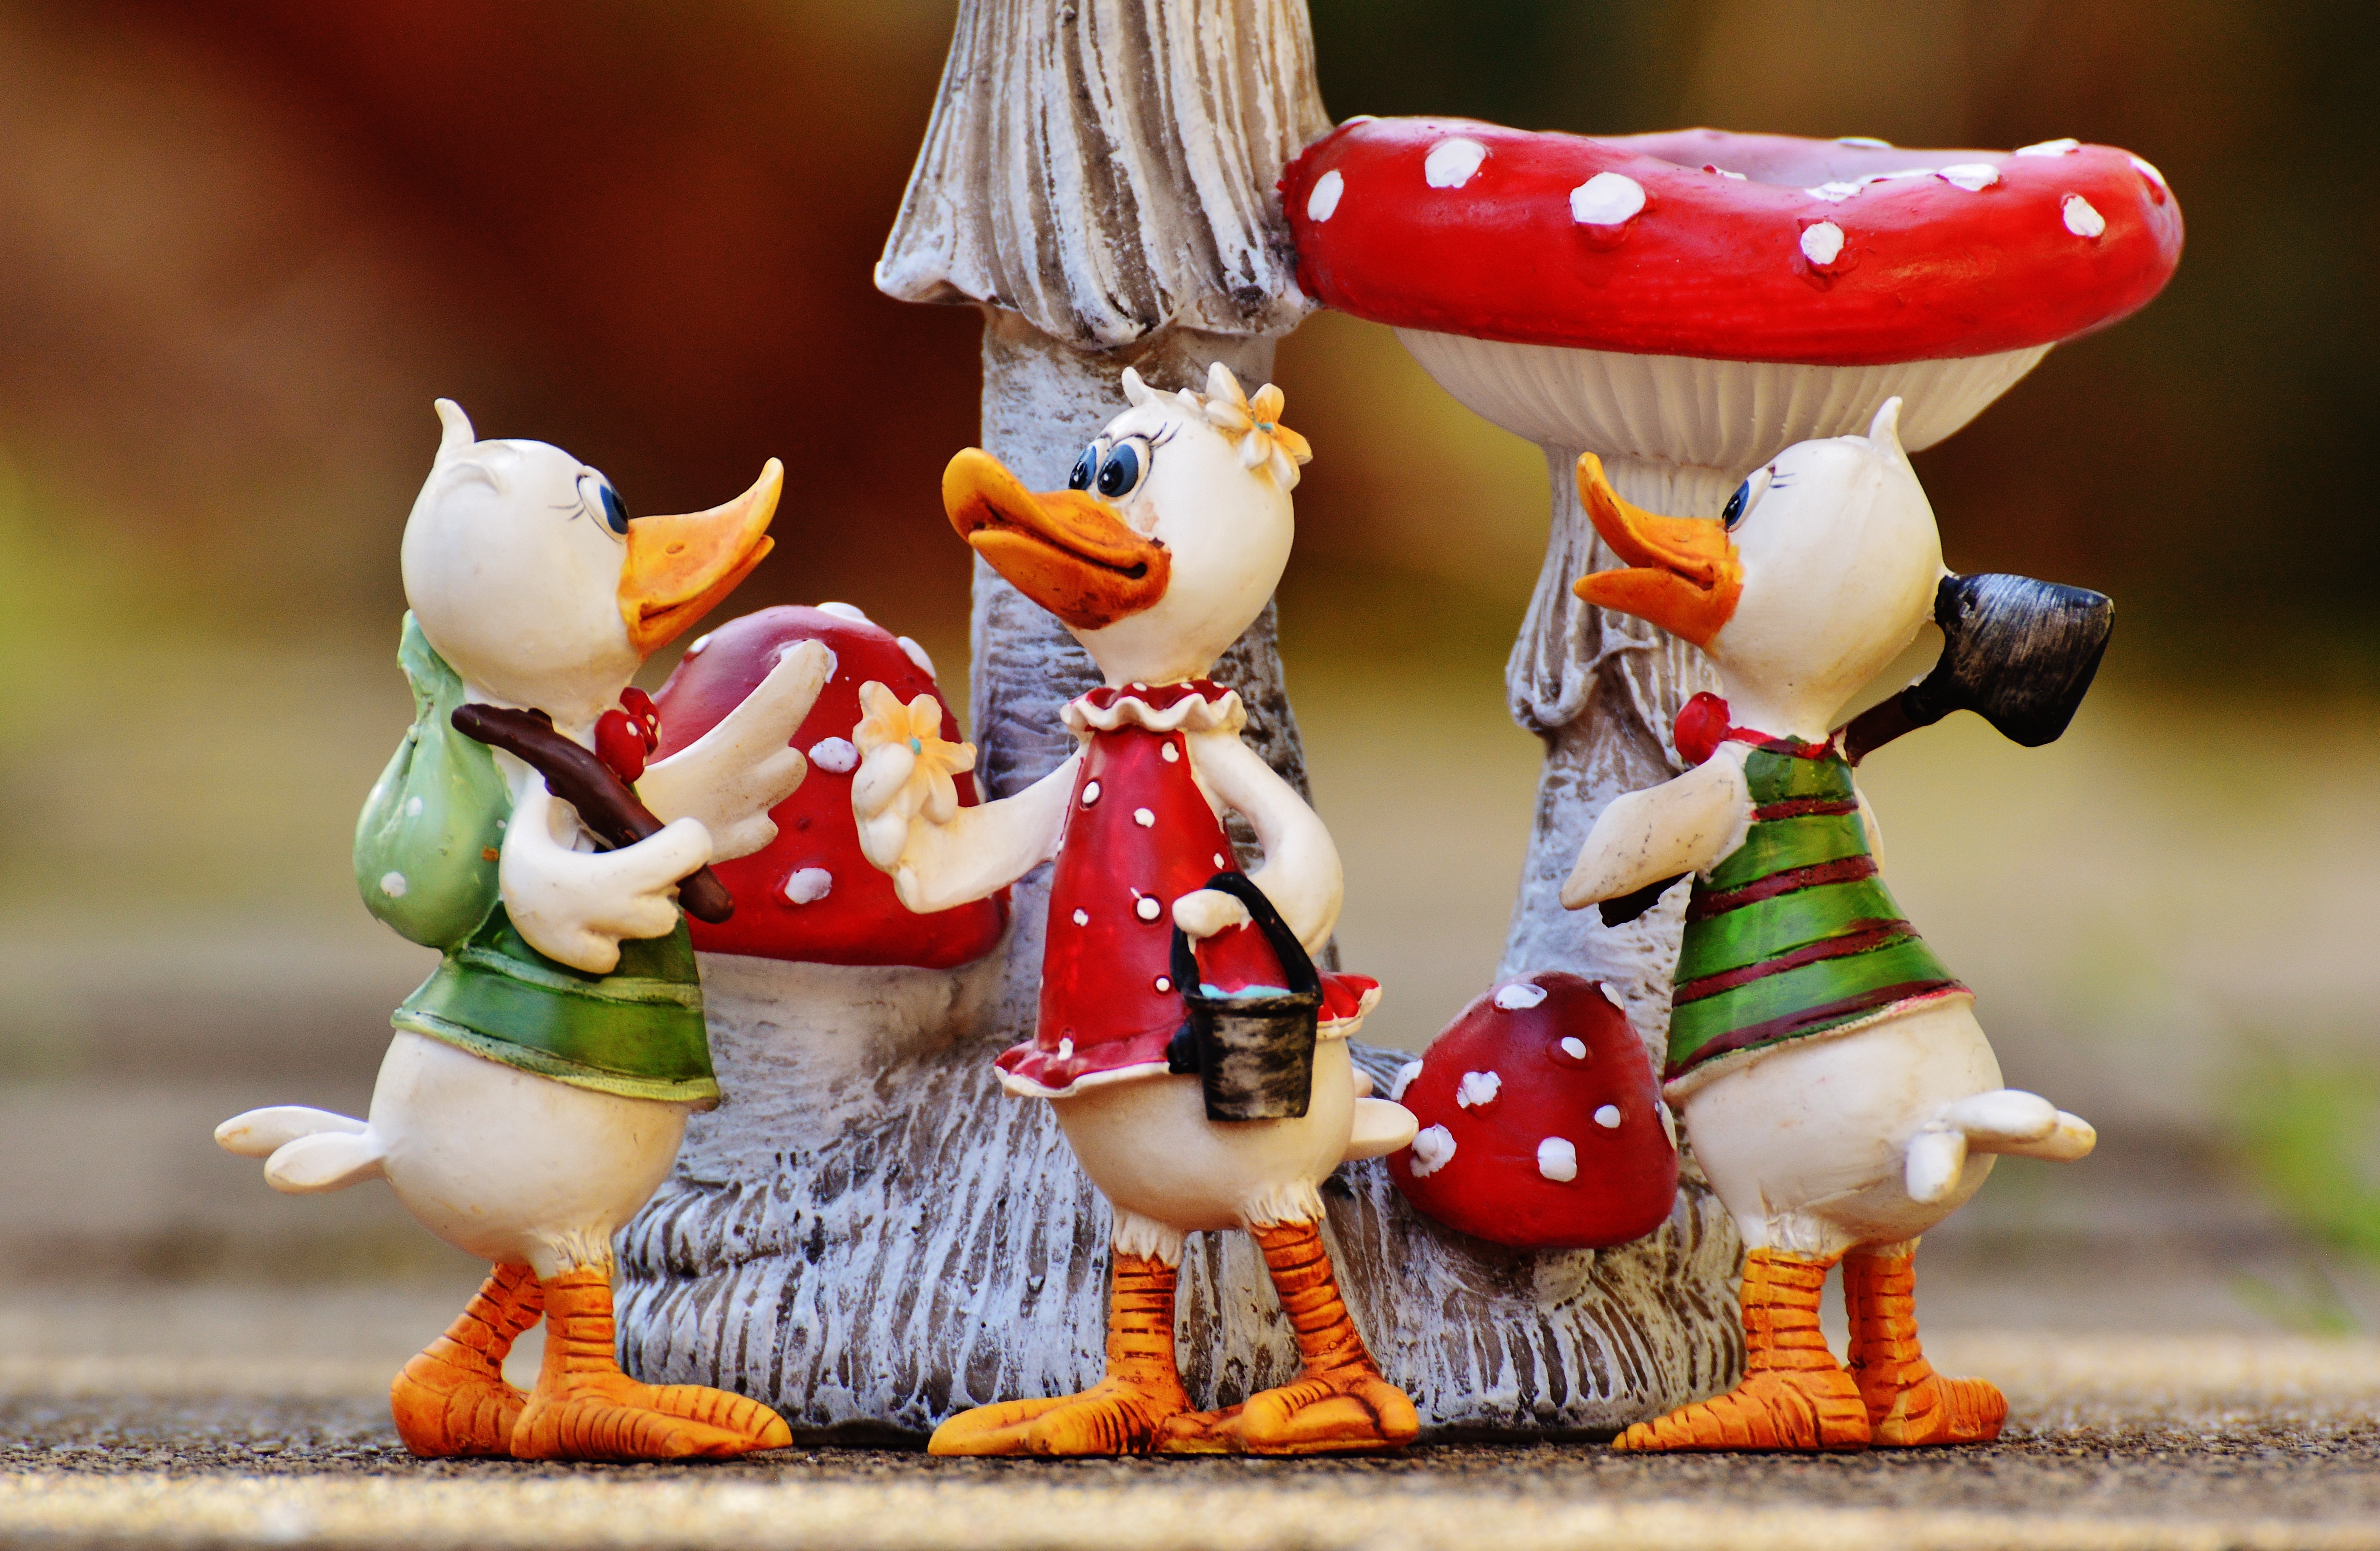
group, cute, red, toy, plumage, poultry, miniature, figure, mushrooms, figurine, fly agaric, funny, ducks, bill, waterfowl, water bird, animal world, art stone